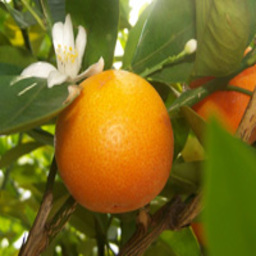
Label: Orange